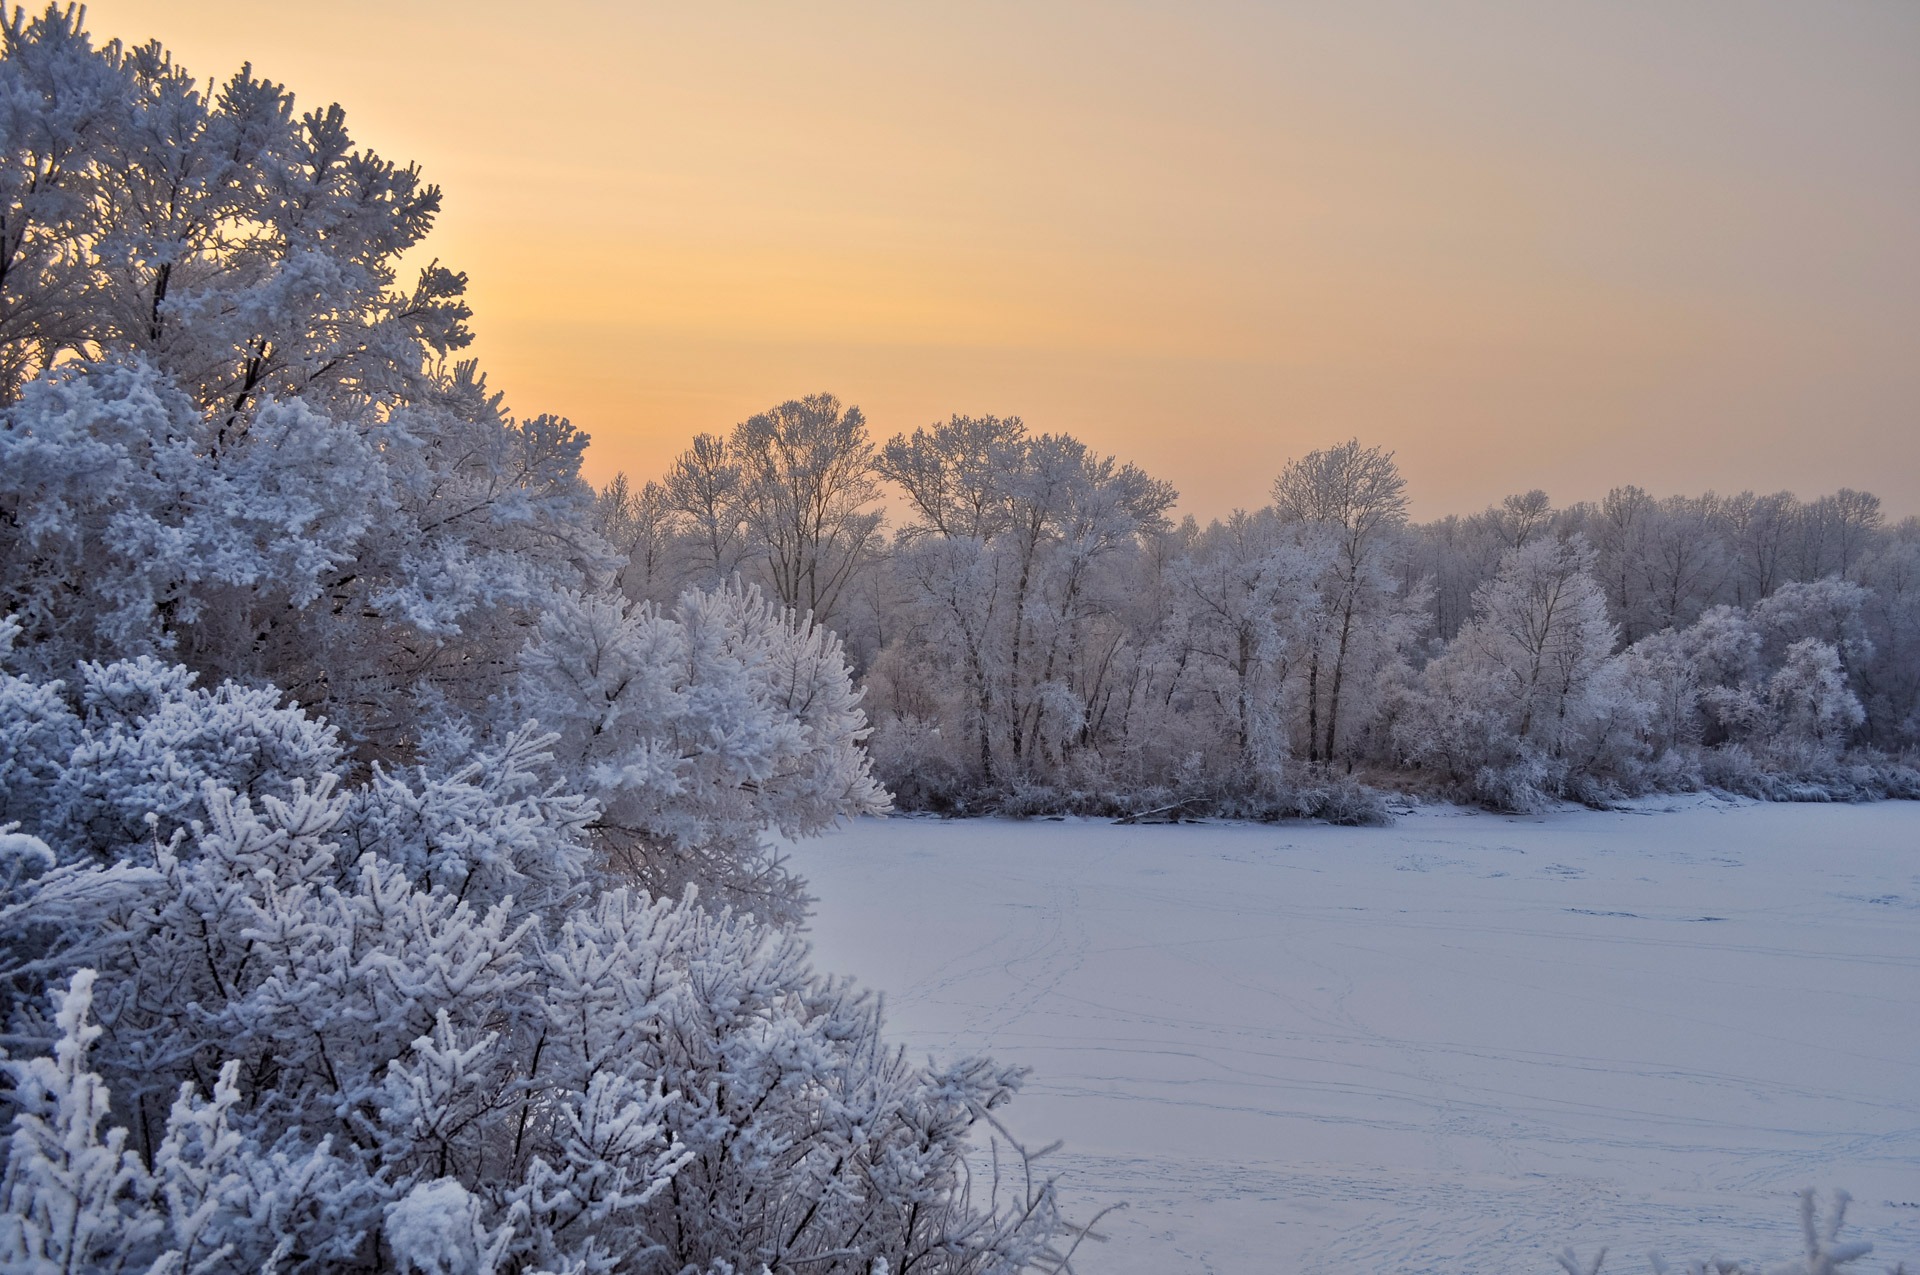
landscape, tree, branch, mountain, snow, cold, winter, plant, sunset, morning, flower, frost, ice, evening, weather, christmas, season, trees, branches, freezing, atmospheric phenomenon